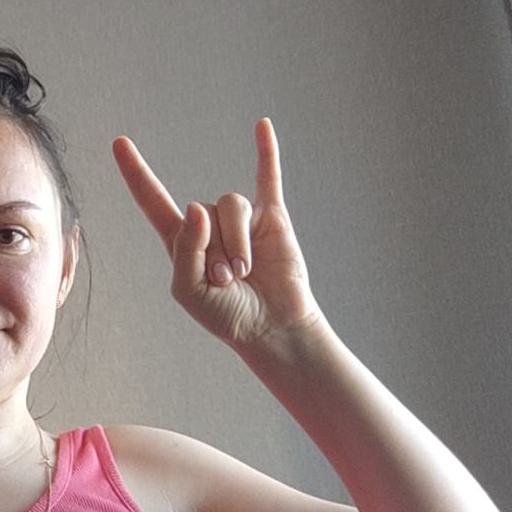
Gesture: rock